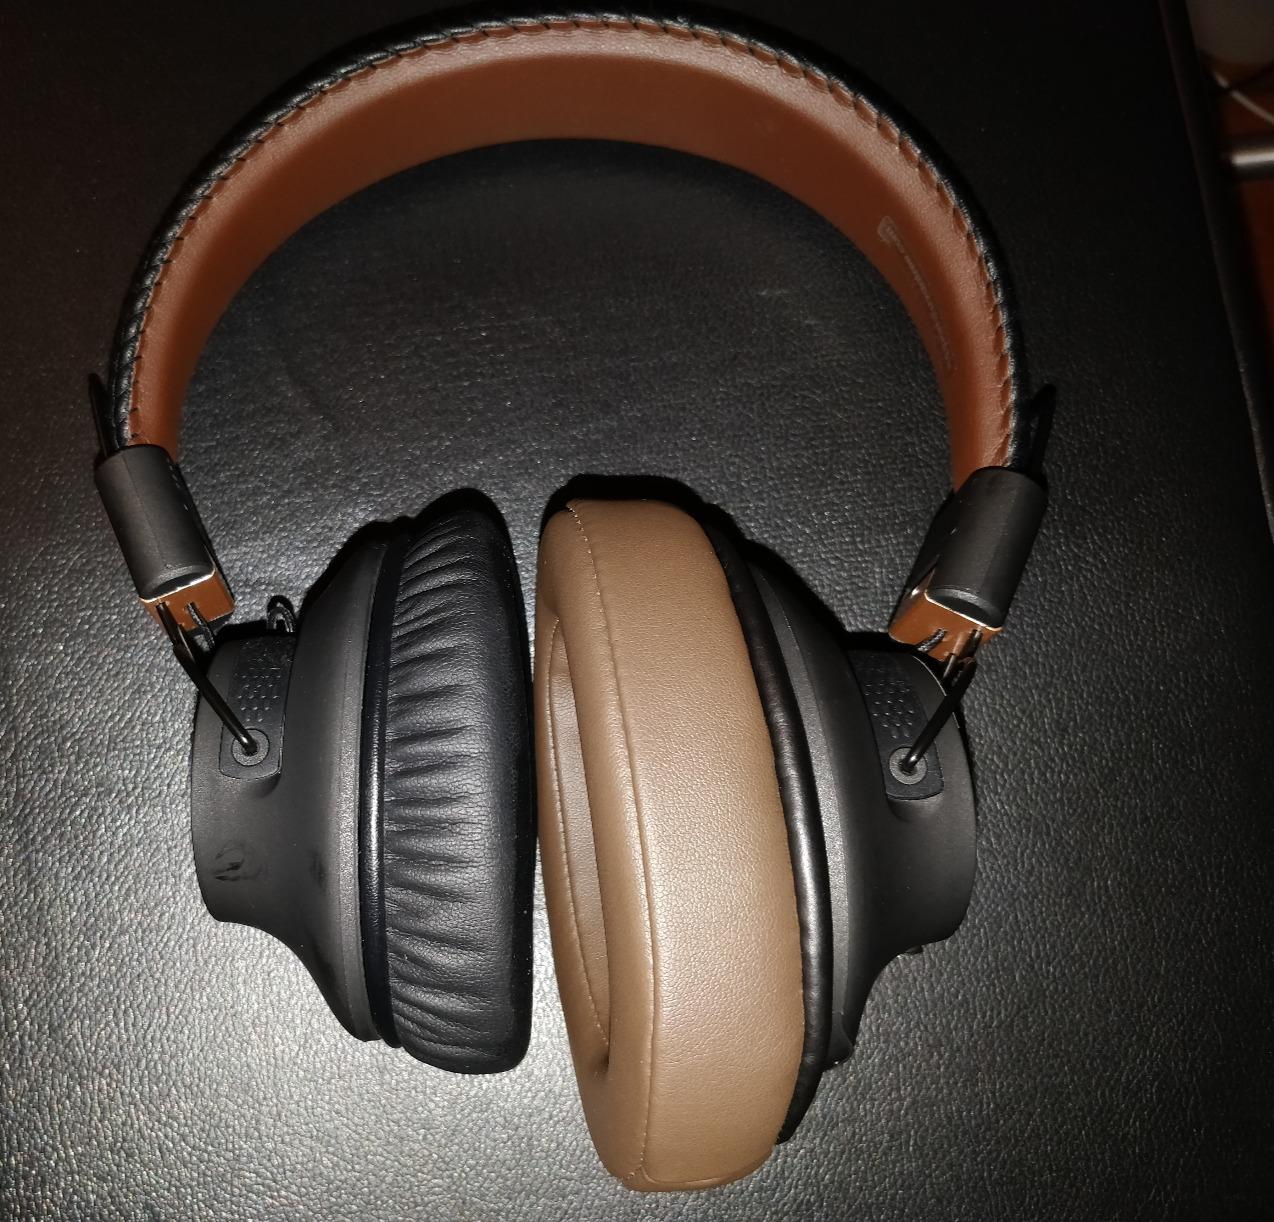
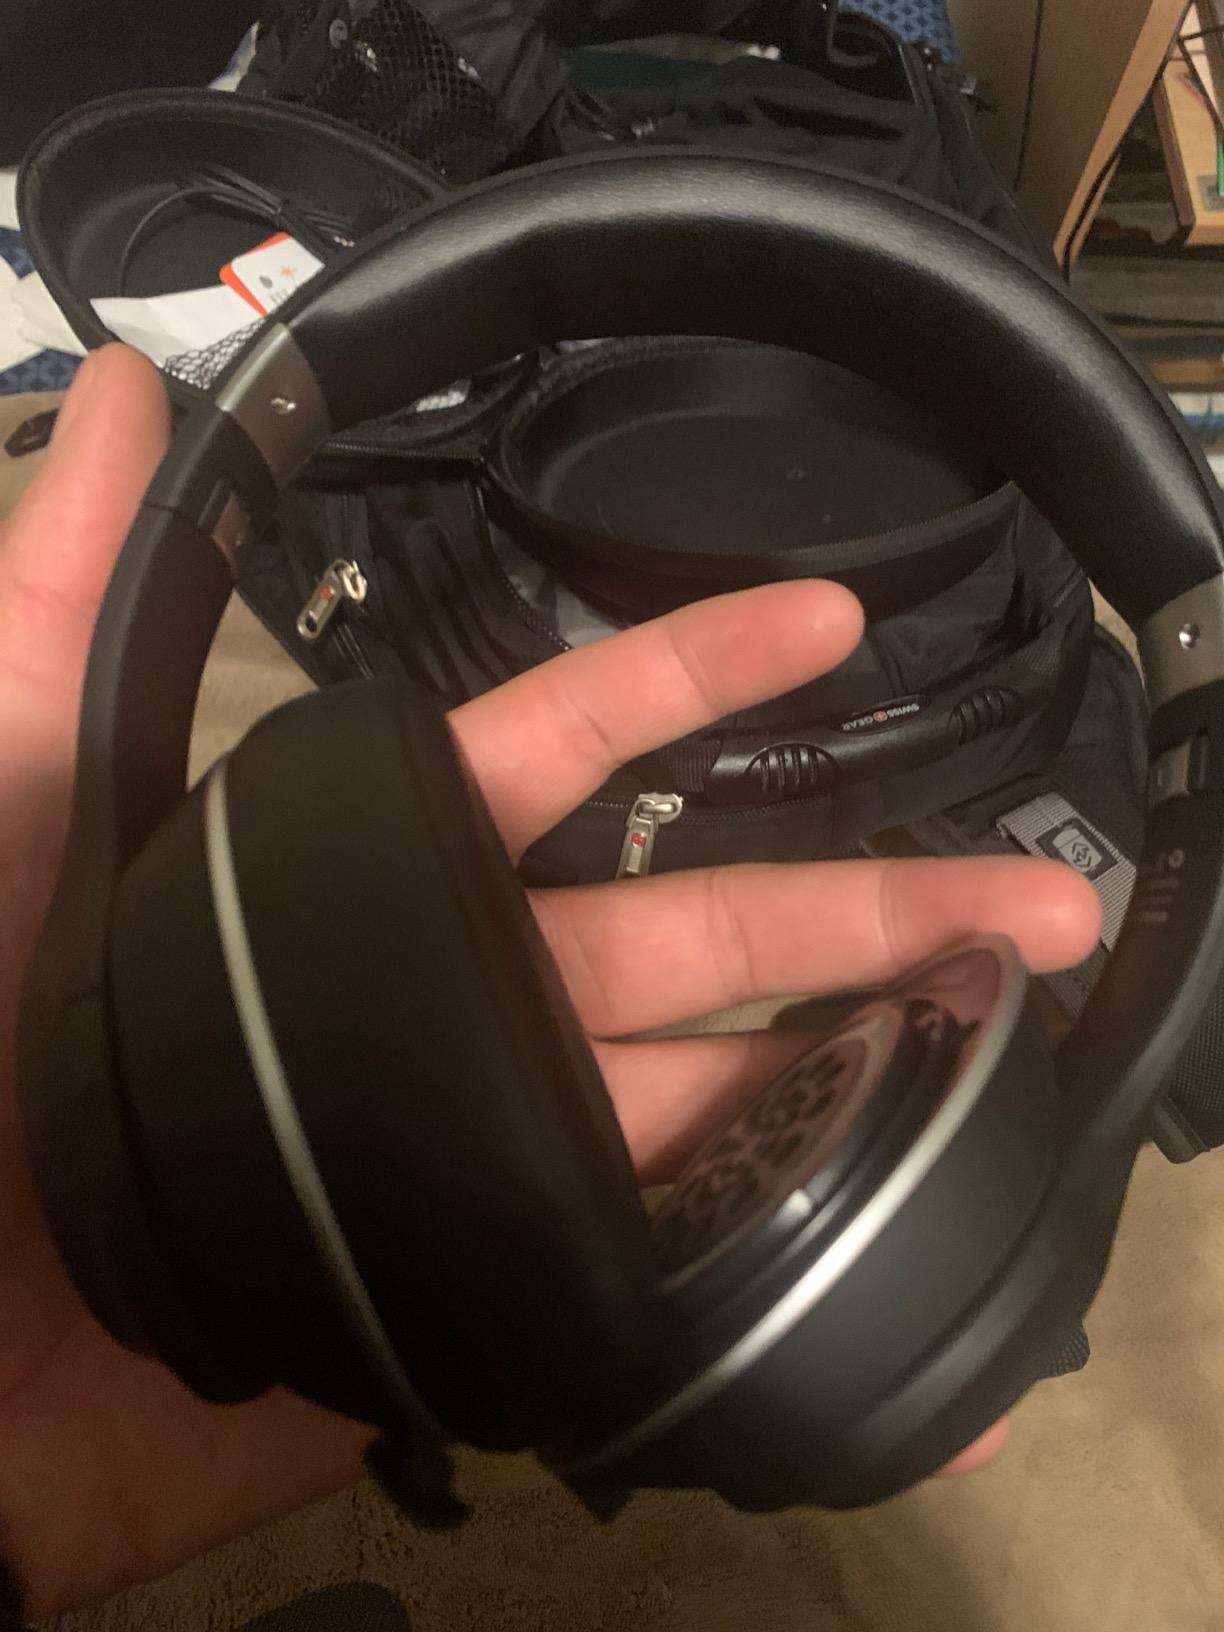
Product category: headphones
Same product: no